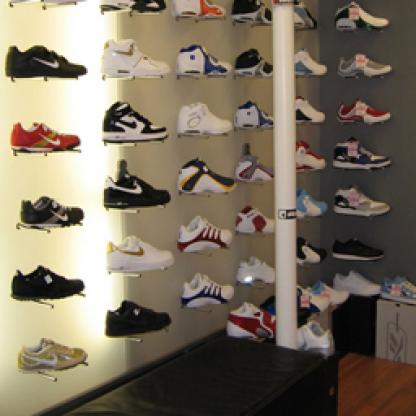
Scene: Indoor